David Bailie Warden

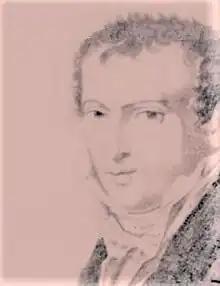

David Bailie Warden (1772-1845) was a republican insurgent in the Irish Rebellion of 1798 and, in later exile, a United States consul in Paris. While in American service Warden protested the corruption of diplomatic service by the "avaricious" spirit of commerce and condemned slavery. Warden continued in Paris as an academician, widely recognised for his pioneering and encyclopaedic contributions to the understanding of international law, and of the geography, history and government of the Americas.